United States of Venezuela

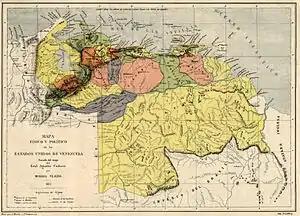
Map of Venezuela in 1875

The 1864 constitution established the borders of the United States of Venezuela to be the same of those of the 1810 Captaincy General of Venezuela. This statement has been preserved throughout subsequent constitutions.